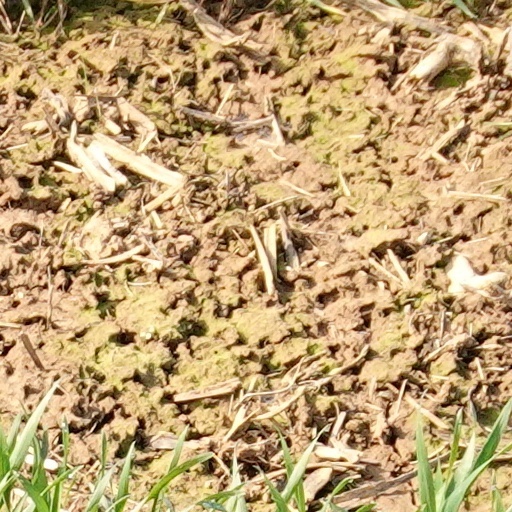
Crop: wheat